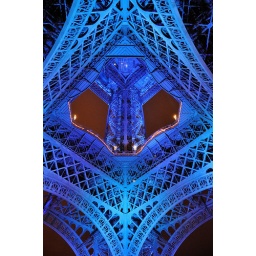
The Eiffel tower in blue - 8